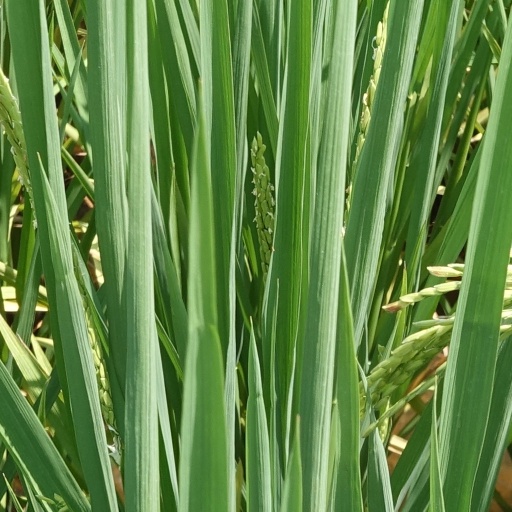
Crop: rice